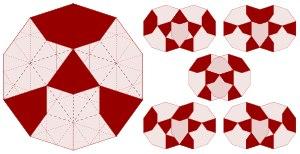
Les pavages de Penrose sont, en géométrie, des pavages du plan découverts par le mathématicien et physicien britannique Roger Penrose dans les années 1970. En 1984, ils ont été utilisés comme un modèle intéressant de la structure des quasi-cristaux.